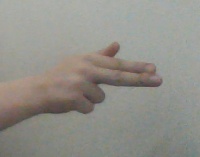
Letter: ghain